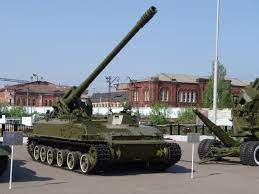
Label: Self Propelled Artillery